William Roberts McDaniel

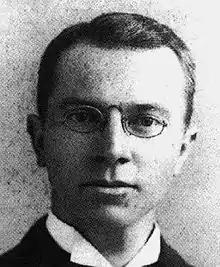
William Roberts McDaniel, c. 1900

William Roberts McDaniel (August 11, 1861 – April 19, 1942) is the namesake for McDaniel College in Westminster, Maryland.